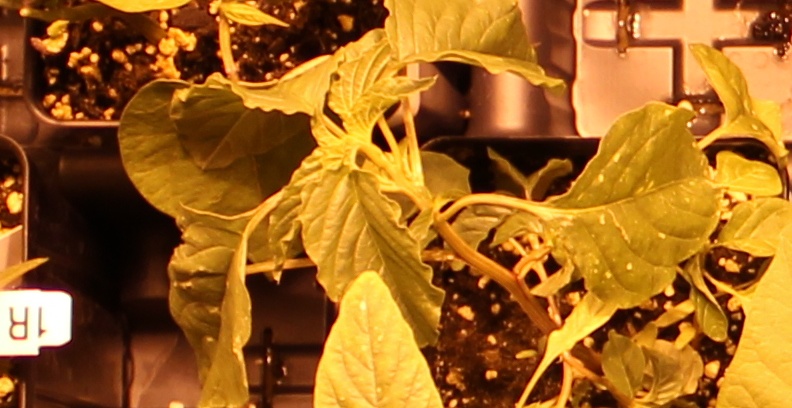
Label: Palmer Amaranth